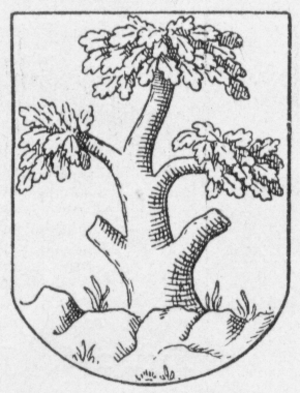
Hindsted Herred
Hindsted Herreds våben 1648
Våben for Hindsted Herred (1648 udgave). Illustration fra Anders Thisets artikel Om danske By- og Herredsvaaben trykt i Tidsskrift for Kunstindustri 1893-1894.
Hindsted Herred var et herred i Aalborg Amt, nuværende Region Nordjylland.